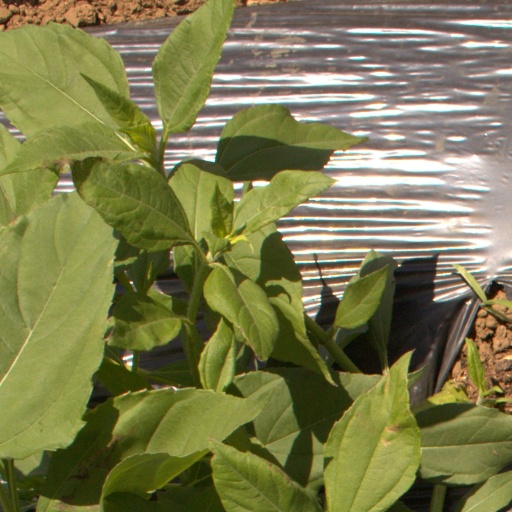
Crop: Jerusalem artichoke